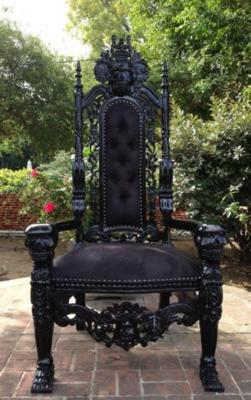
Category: chair